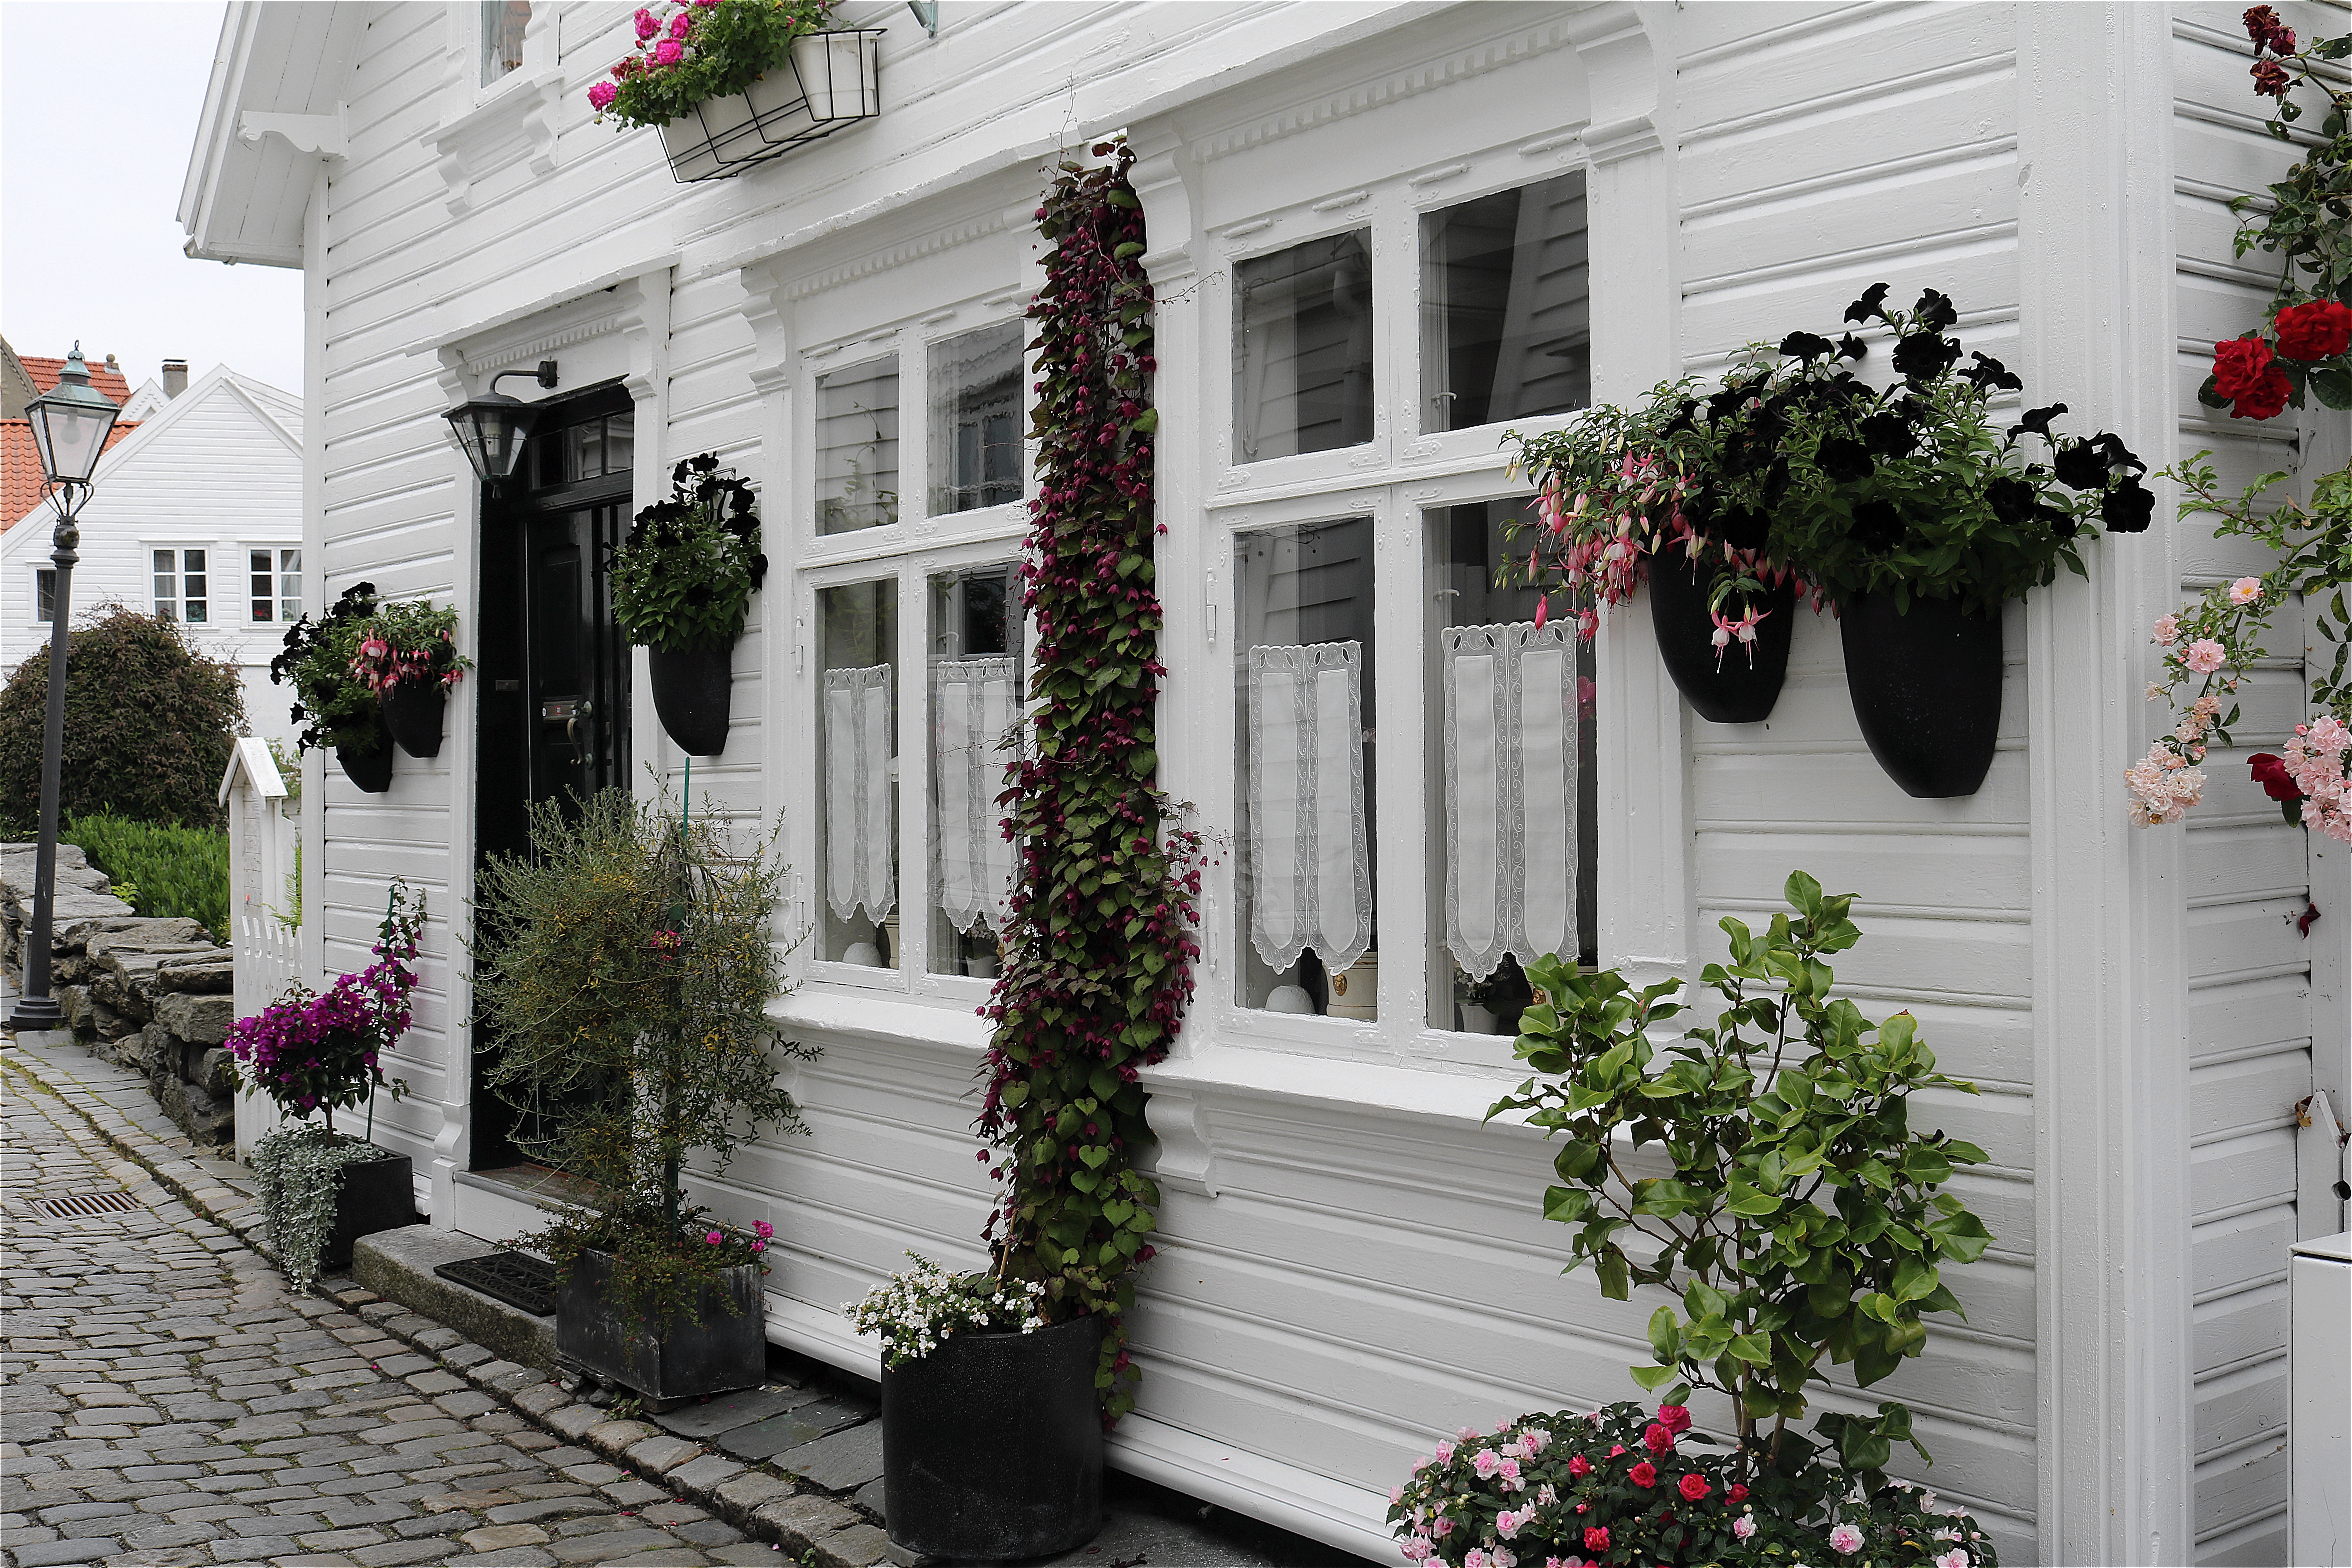
architecture, road, flower, building, home, porch, balcony, cottage, facade, garden, door, street art, interior design, courtyard, yard, old houses, floristry, hauswand, outdoor structure